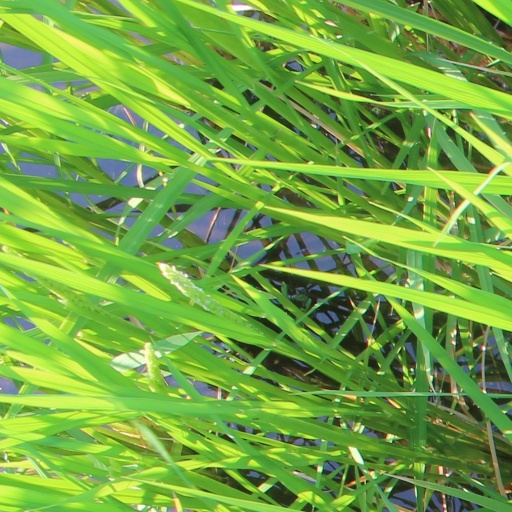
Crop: rice